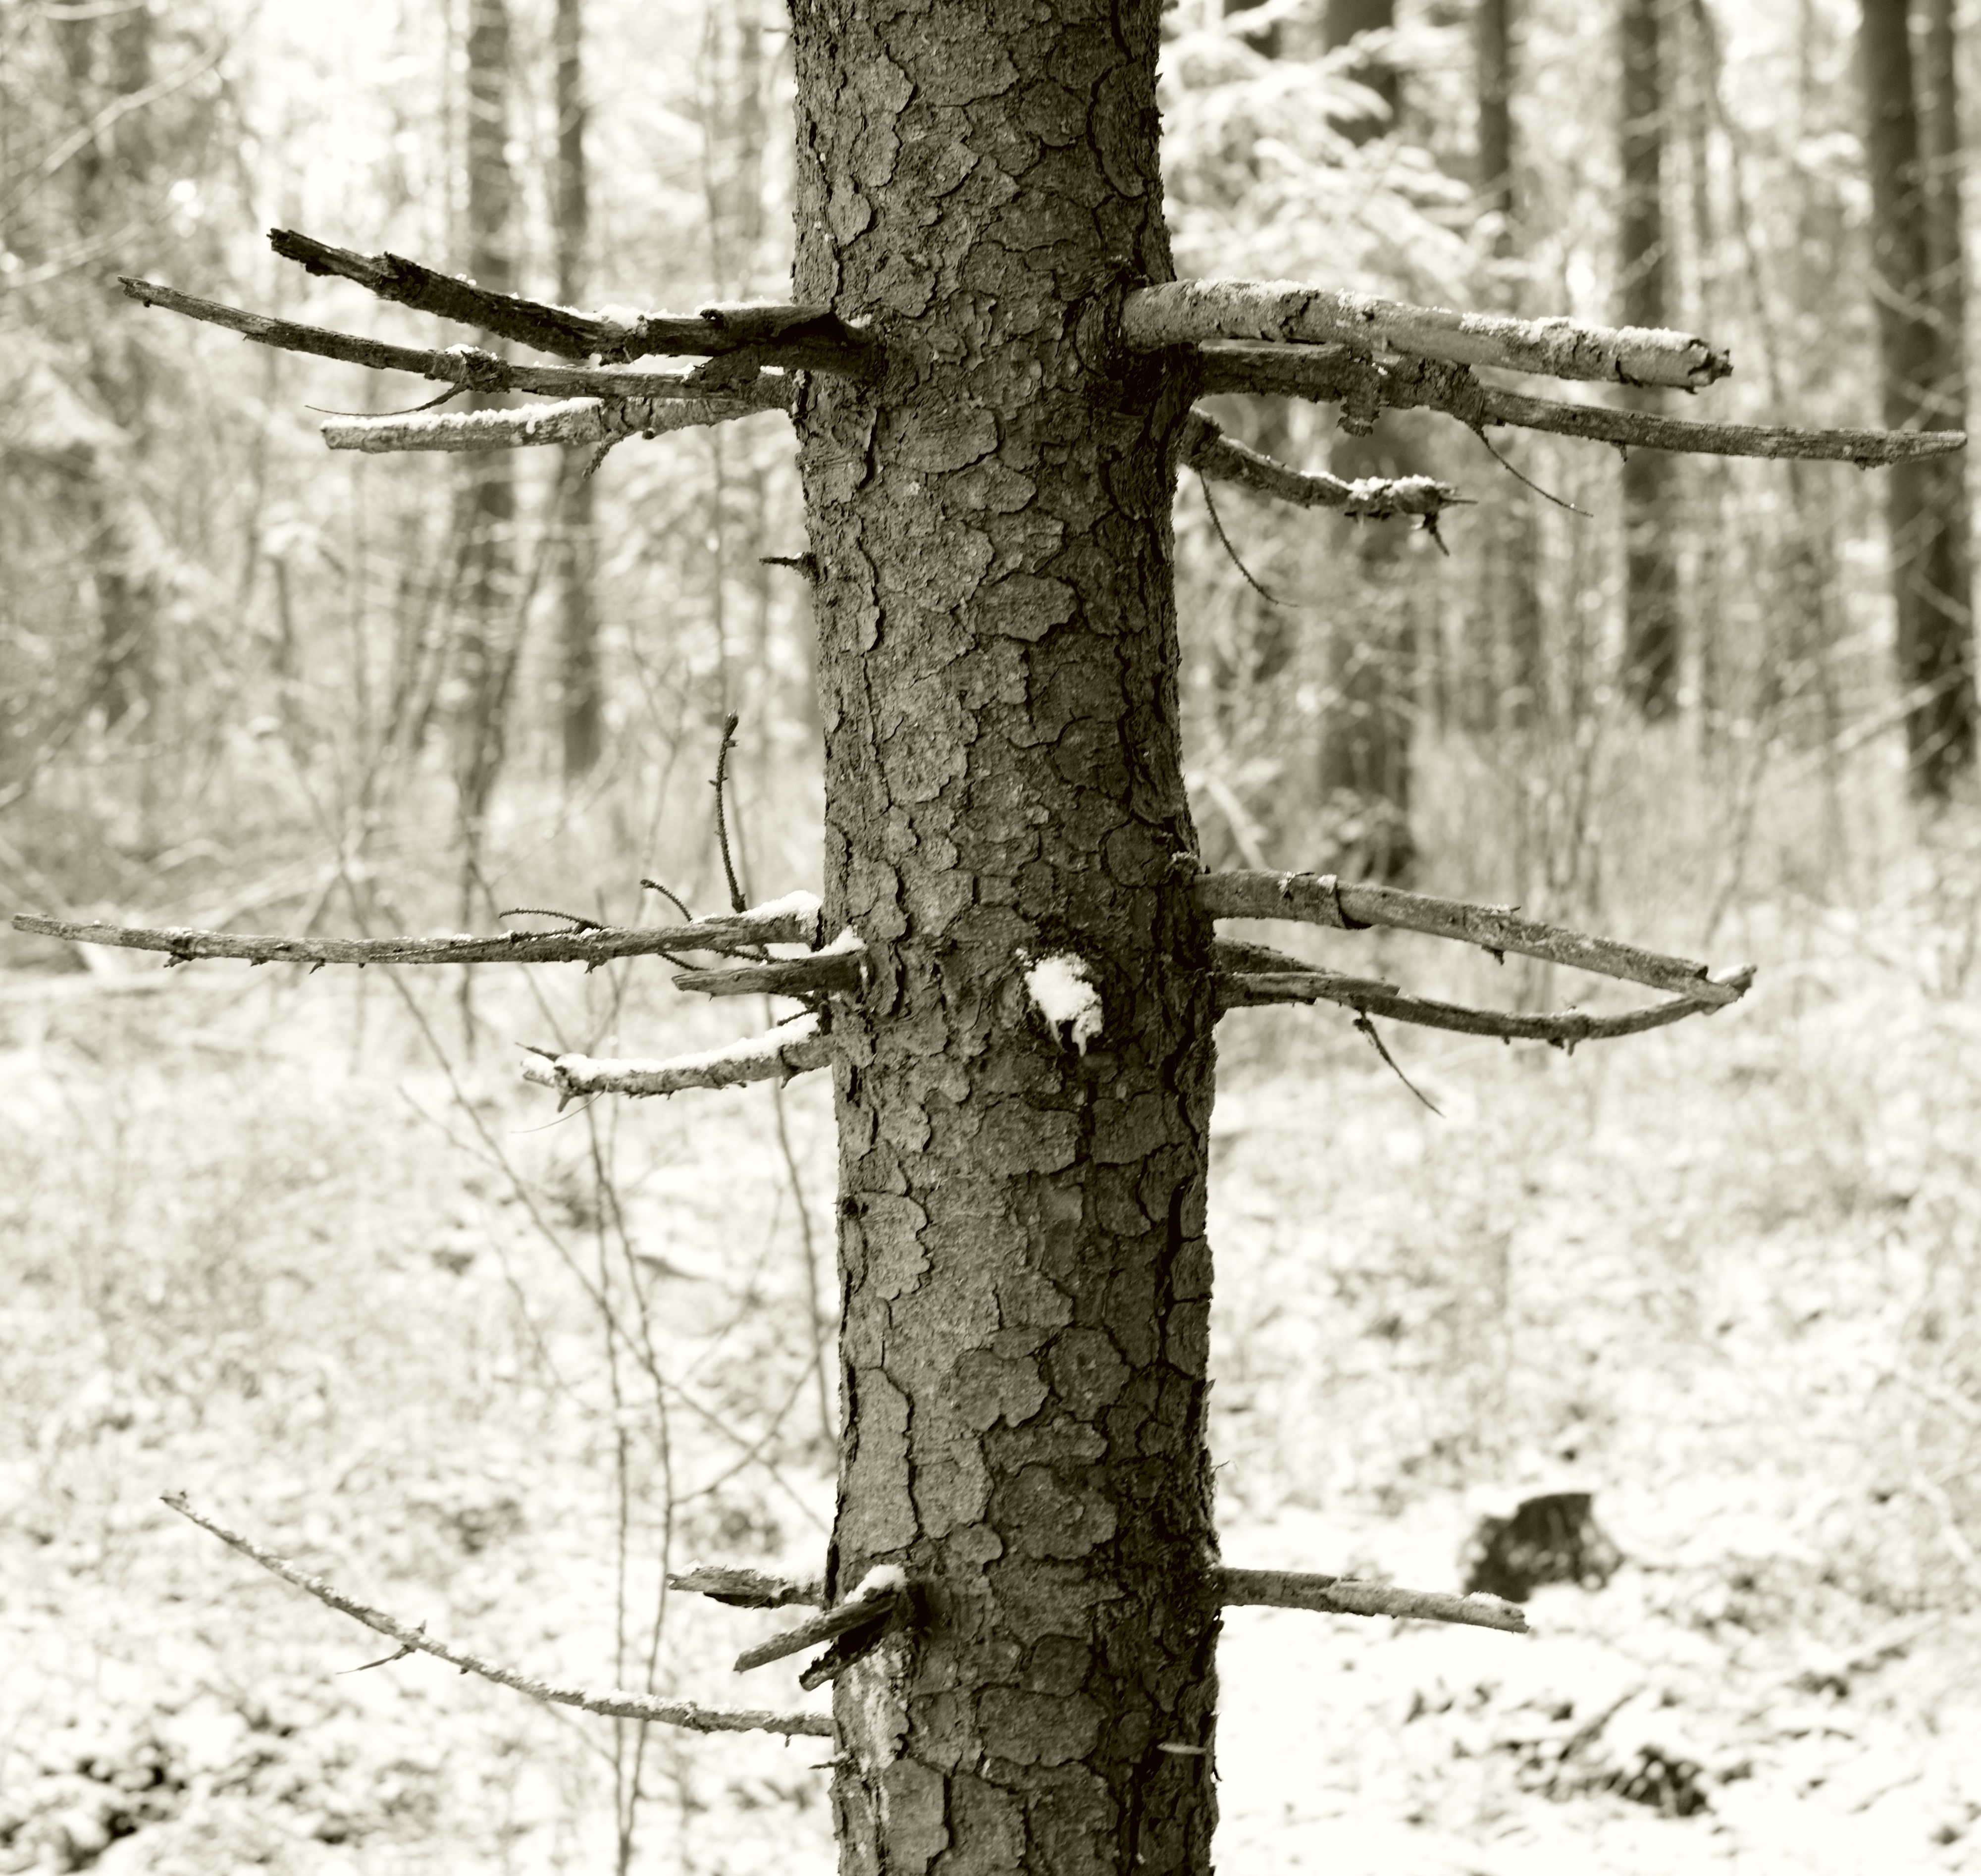
tree, nature, forest, branch, snow, winter, black and white, plant, wood, leaf, trunk, environment, biology, monochrome, season, twig, ecology, woodland, pollution, waldsterben, nature conservation, environmental protection, sensitive, monochrome photography, dying tree, ecological balance, woody plant, tree protection